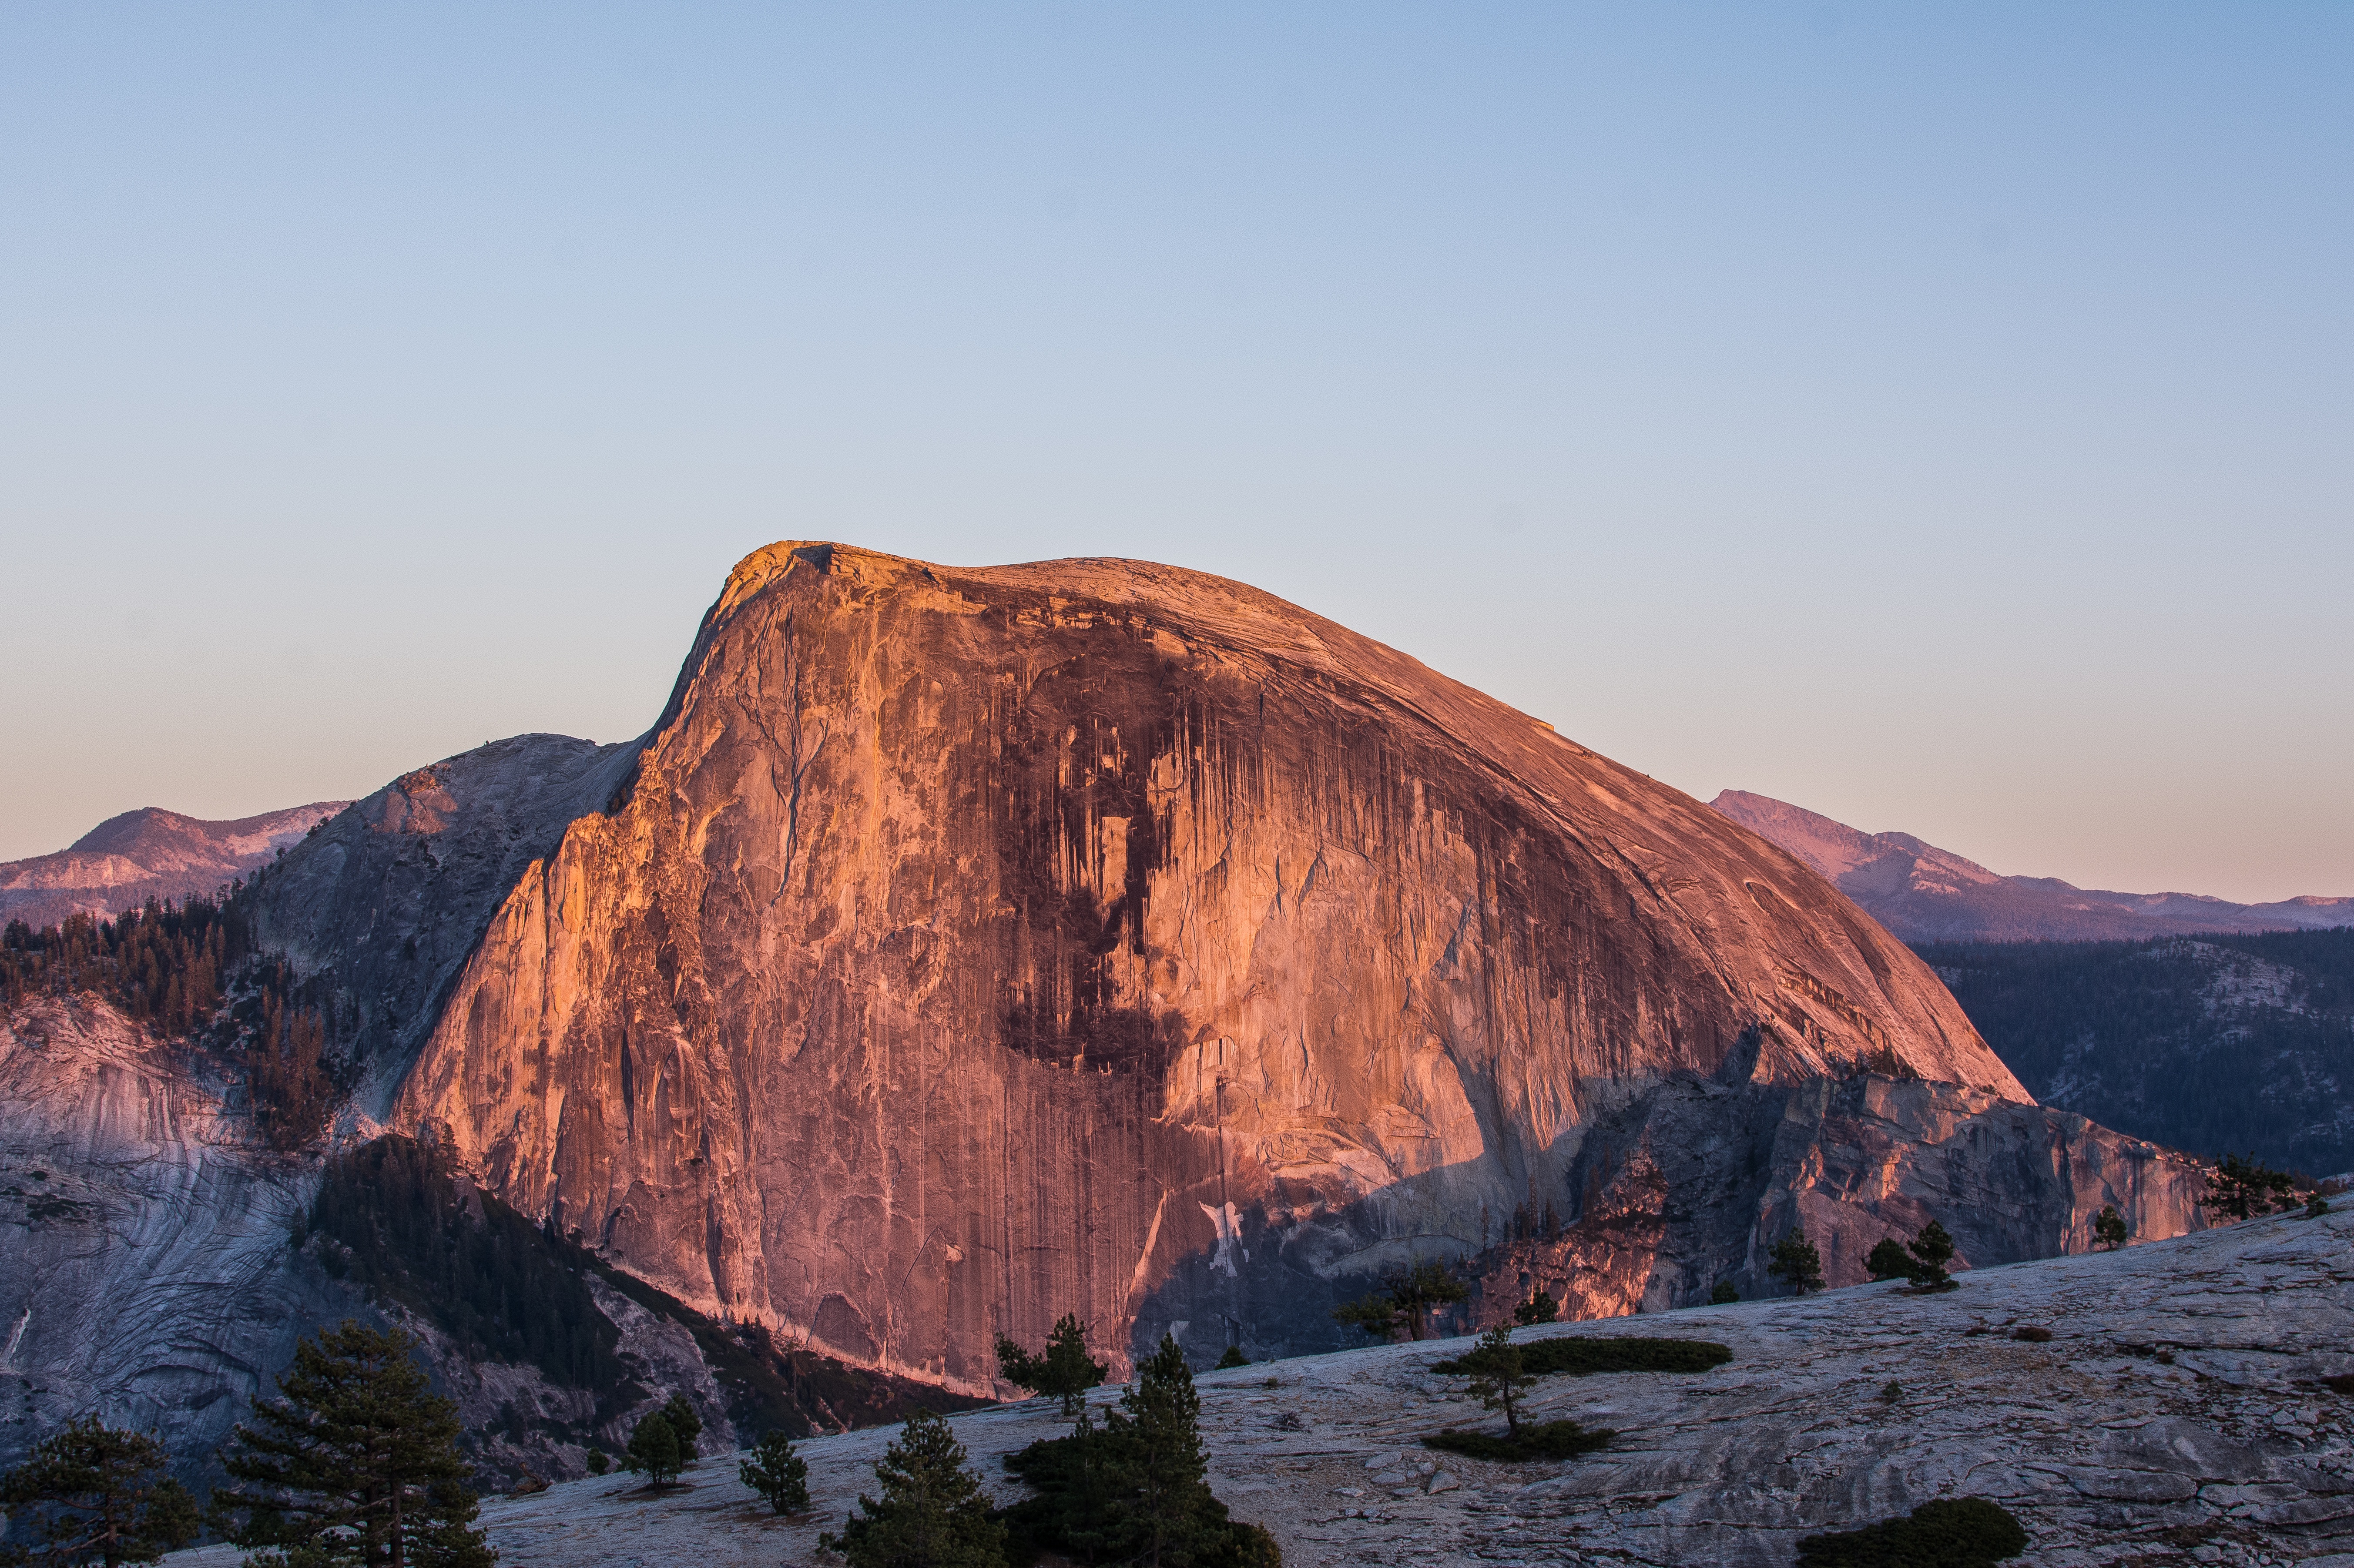
landscape, nature, rock, wilderness, mountain, sunset, sunlight, valley, mountain range, yosemite, formation, cliff, scenic, usa, america, landmark, terrain, national park, california, ridge, summit, half dome, outdoors, geology, badlands, plateau, granite, fell, butte, landform, geographical feature, mountainous landforms